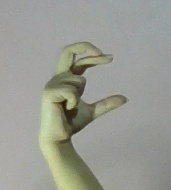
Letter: thal